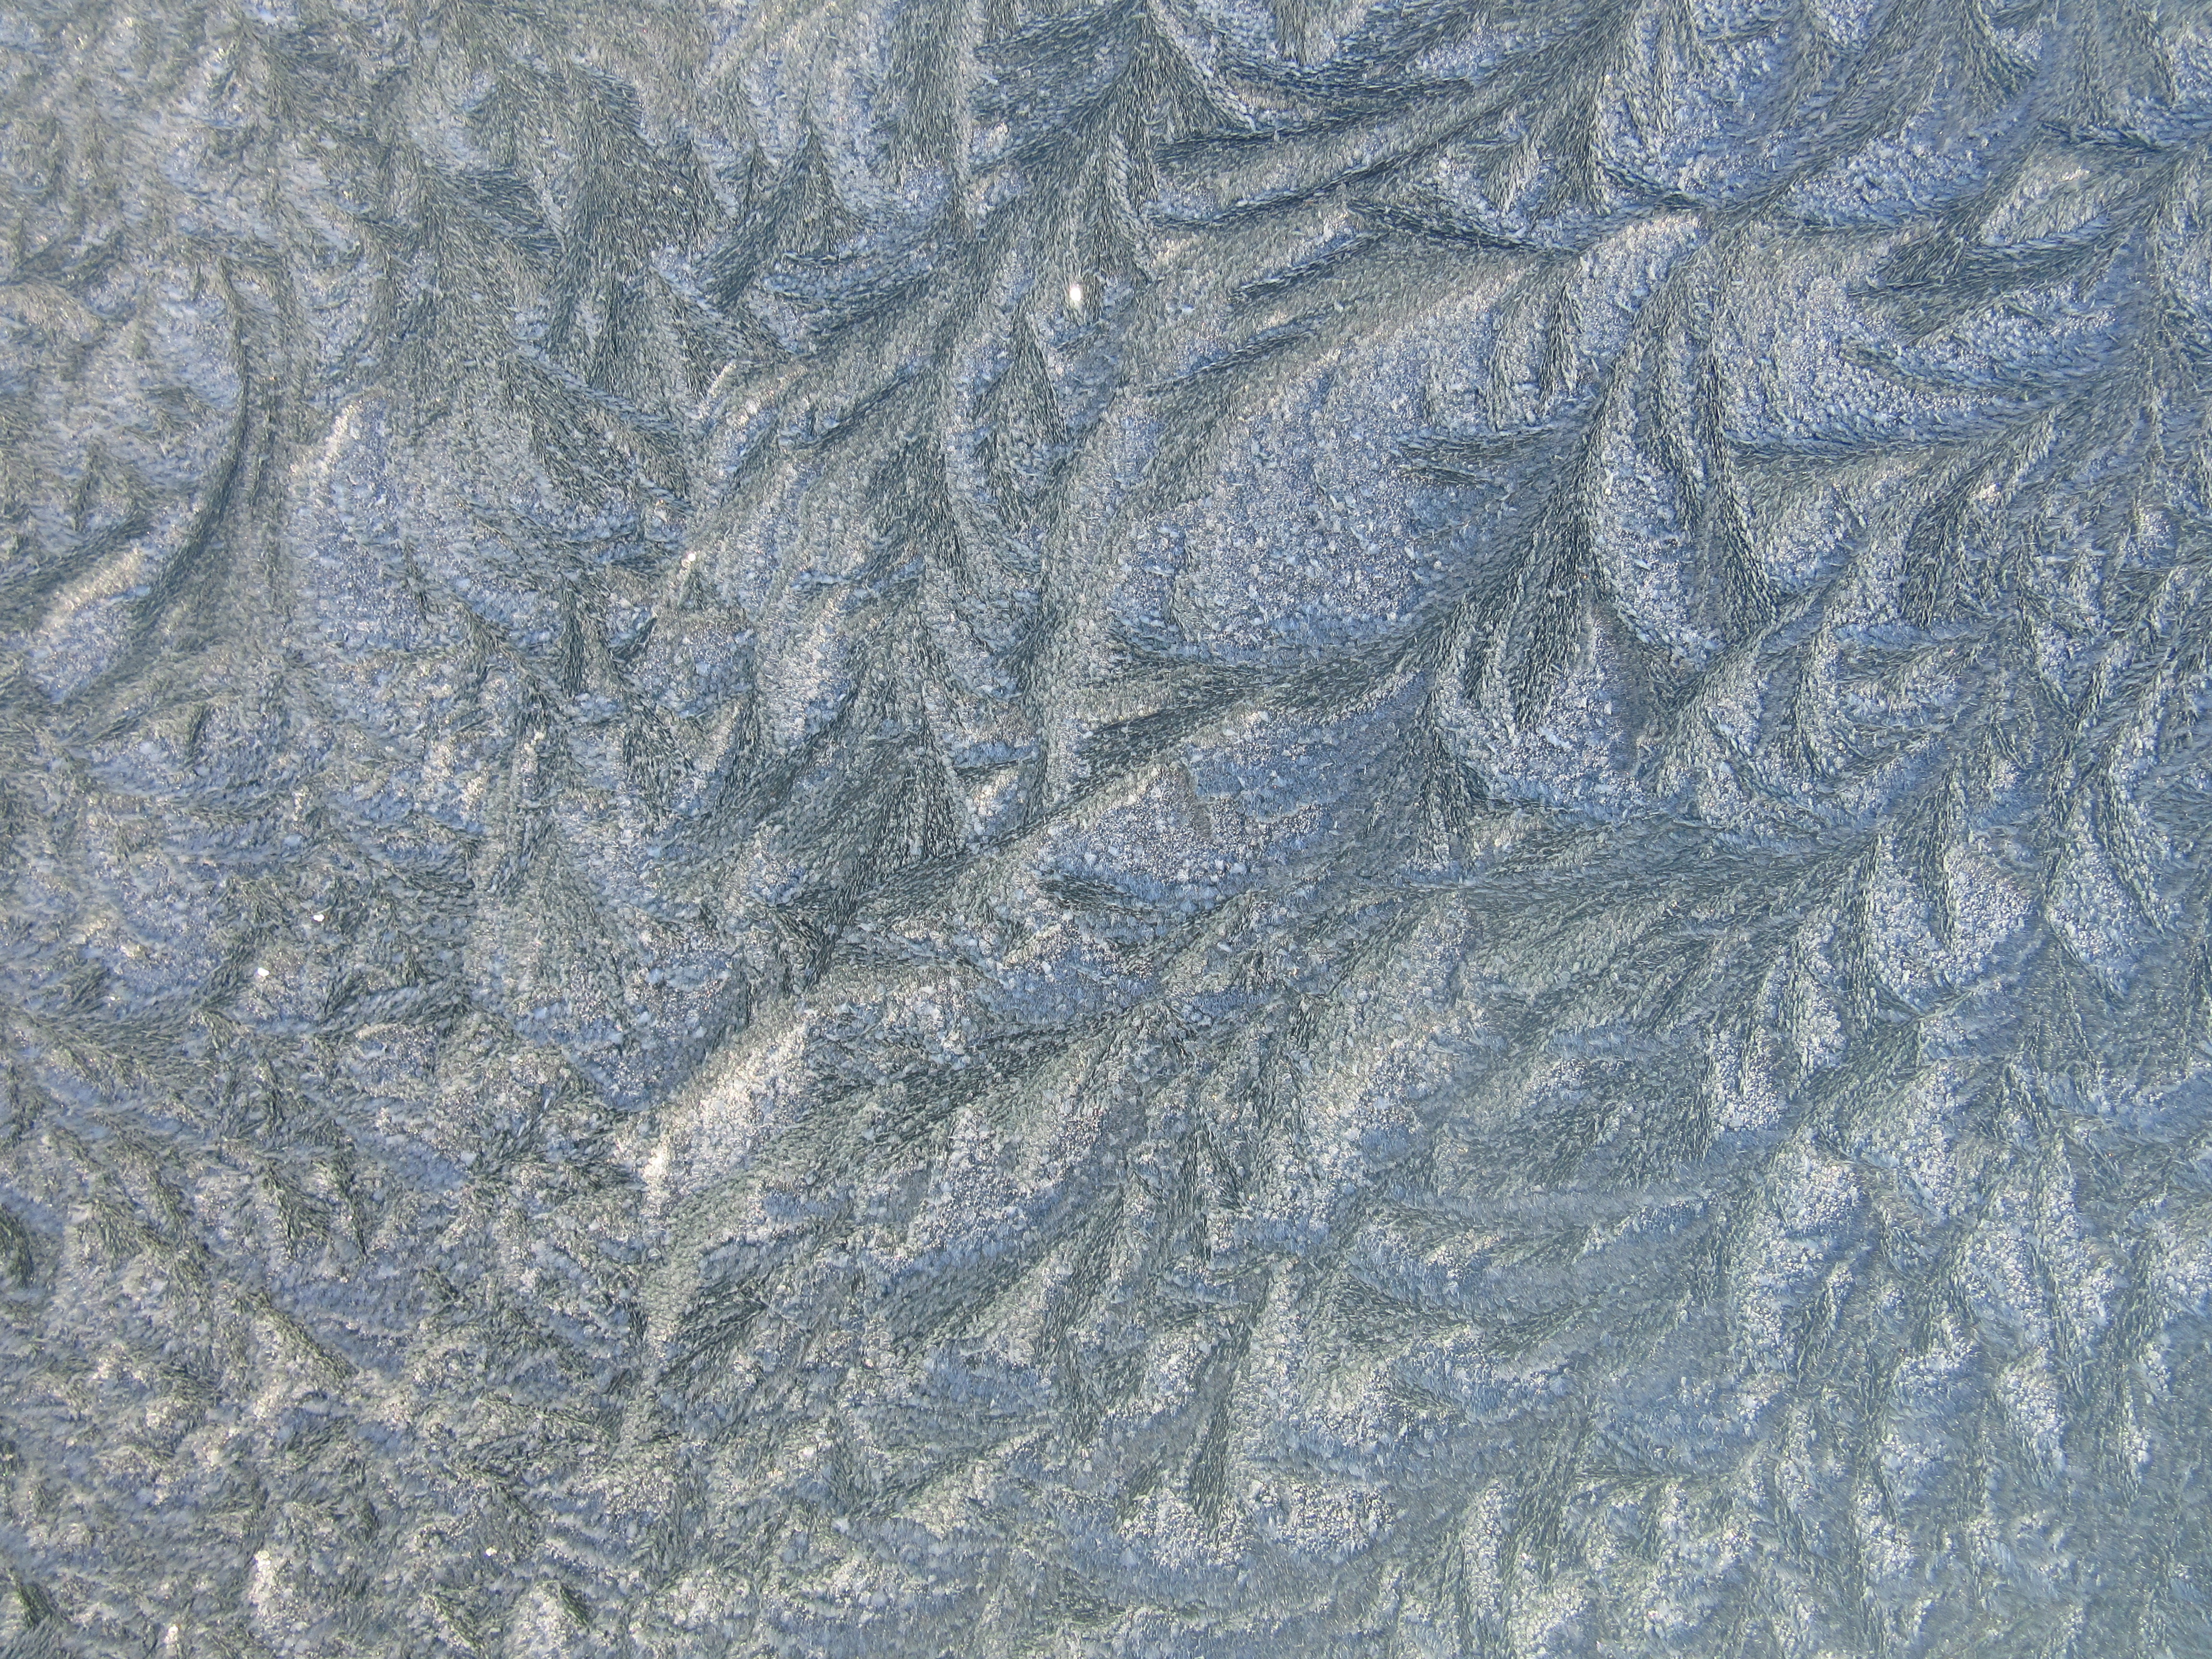
cold, texture, floor, frost, ice, pattern, blue, material, textile, background, hoarfrost, crystals, flooring, hardest, geological phenomenon